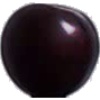
Label: Cherry Wax Black 1